London station group

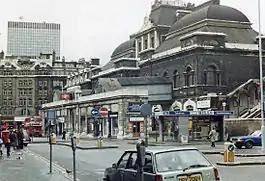
Broad Street station was one of the few in the London station group to be closed and demolished.

The problem of connecting the various London terminals was ultimately resolved by the development of the Underground. The Metropolitan Railway, which opened in 1863, was designed to connect Paddington with King's Cross. The Circle Line was designed specifically to connect the London terminals together. All terminal stations had at least one underground connection by 1913, except , and . As an alternative to the tube, buses have connected the various terminals. In 1928, the Southern Railway, London and North Eastern Railway and Great Western Railway began to provide dedicated buses between their terminals for Pullman and Continental trains. These were taken over by the London Passenger Transport Board (LPTB) upon its formation in 1933, and replaced with regular bus services. From 1936, the LPTB supplied purpose-build 20-seater coaches for this services, with large luggage boots and a flat fare of 1/- (£ as of ). These were suspended during World War II. All stations except Fenchurch Street and Blackfriars provided integrated taxi services on opening. These originally had dedicated access roads to the station platforms when cabs were horse-drawn, while later purpose-built roads were built for road traffic.